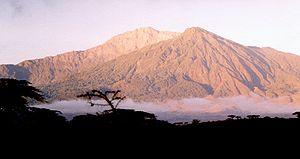
Le mont Méru est un volcan du Nord de la Tanzanie qui surplombe la ville d'Arusha. Avec 4 565 mètres d'altitude, il est le deuxième plus haut sommet du pays après le Kilimandjaro et le quatrième sommet le plus haut d'Afrique. En forme de fer à cheval ouvert vers l'est, le mont Méru a connu sa dernière éruption en 1910, faisant de lui un volcan toujours considéré comme actif.